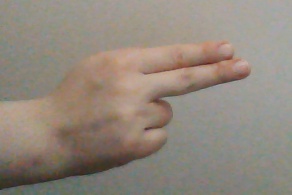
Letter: ain